Timo Vihavainen

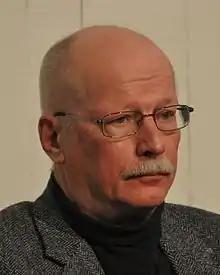
Timo Vihavainen in 2013.

Timo Juhani Vihavainen (born 9 May 1947) is a Finnish historian and a professor of Russian Studies at the University of Helsinki. He has written extensively on Russian and Finnish history. Vihavainen graduated as a Master of Philosophy in 1970, a Licentiate in Philosophy in 1983, a Doctor of Philosophy degree in 1988 and a Docent in Russian history in 1992. He is a member of the Finnish Academy of Science and Letters since 2009. At the beginning of the 2000s he was among the contributors of the "Kanava" magazine.